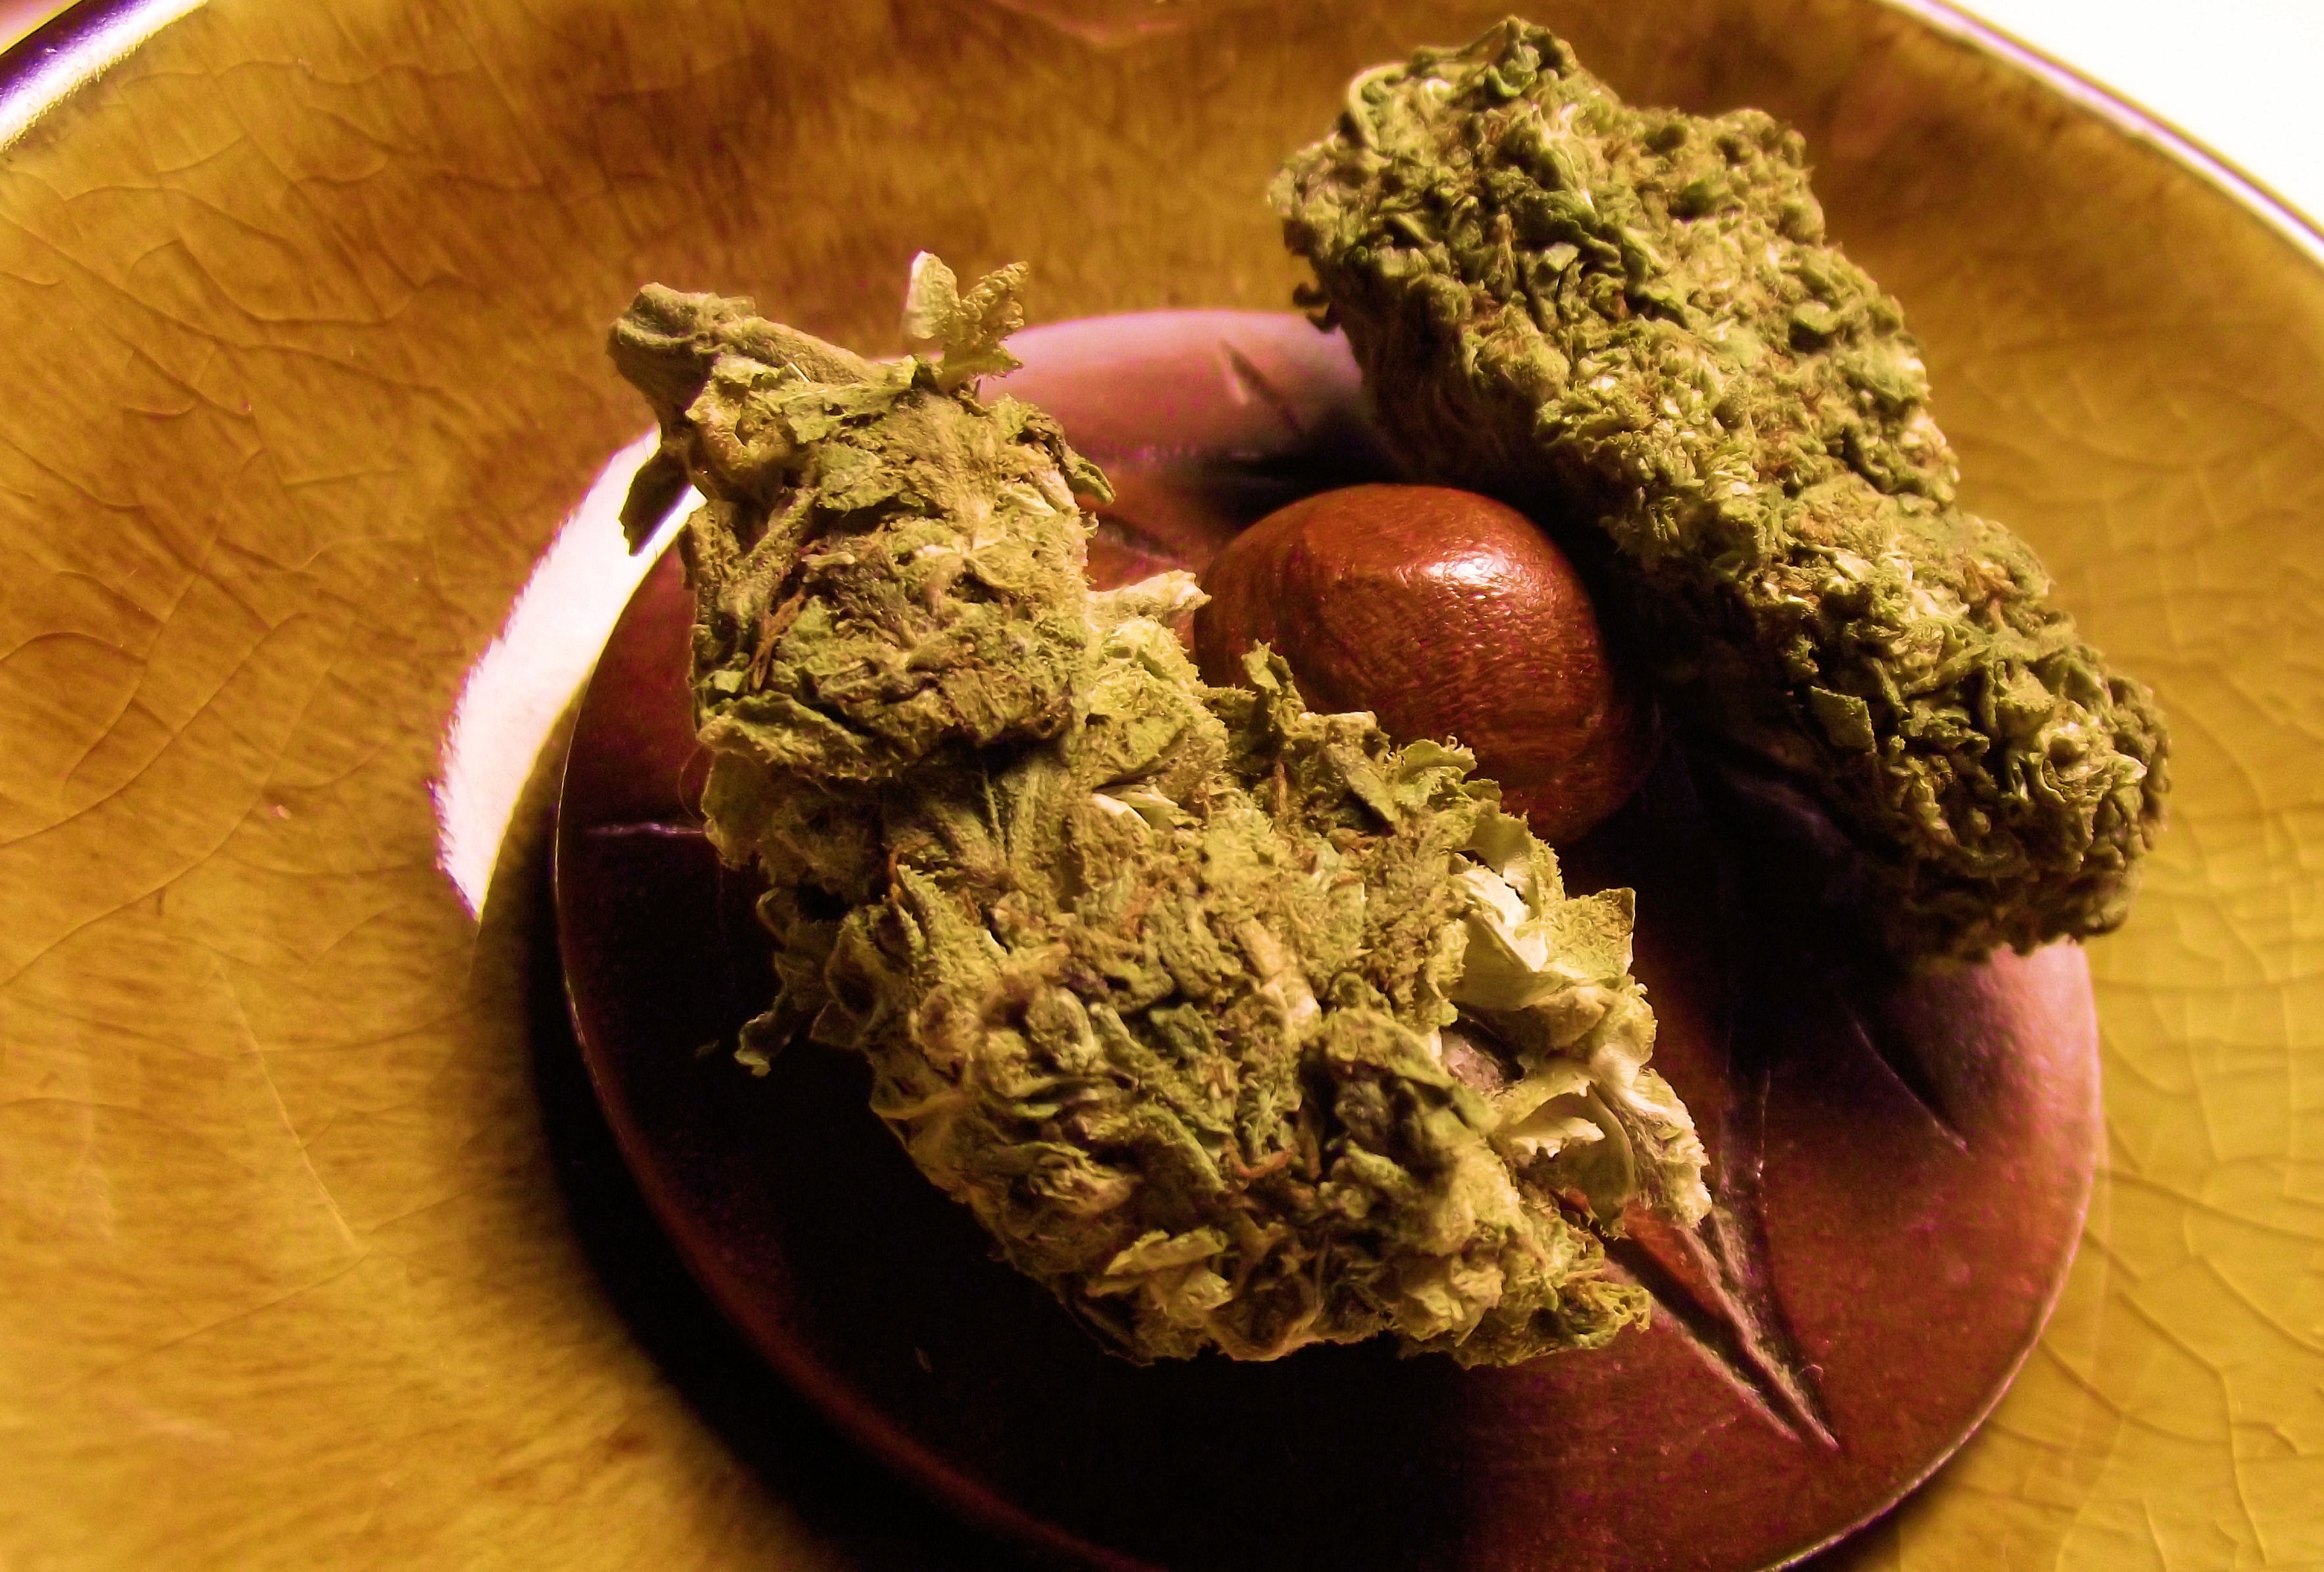
nature, plant, pot, smoke, dish, food, herb, produce, natural, care, drink, medicine, cuisine, weed, cultivation, alternative, dope, drug, prescription, bud, kind, vegetarian food, hydro, medical, marijuana, healthcare, cannabis, ganja, medicinal, flowering plant, illegal, hashish, natural medicine, medical marijuana, thc, narcotic, land plant, dro